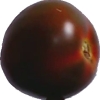
Label: tomato_maroon